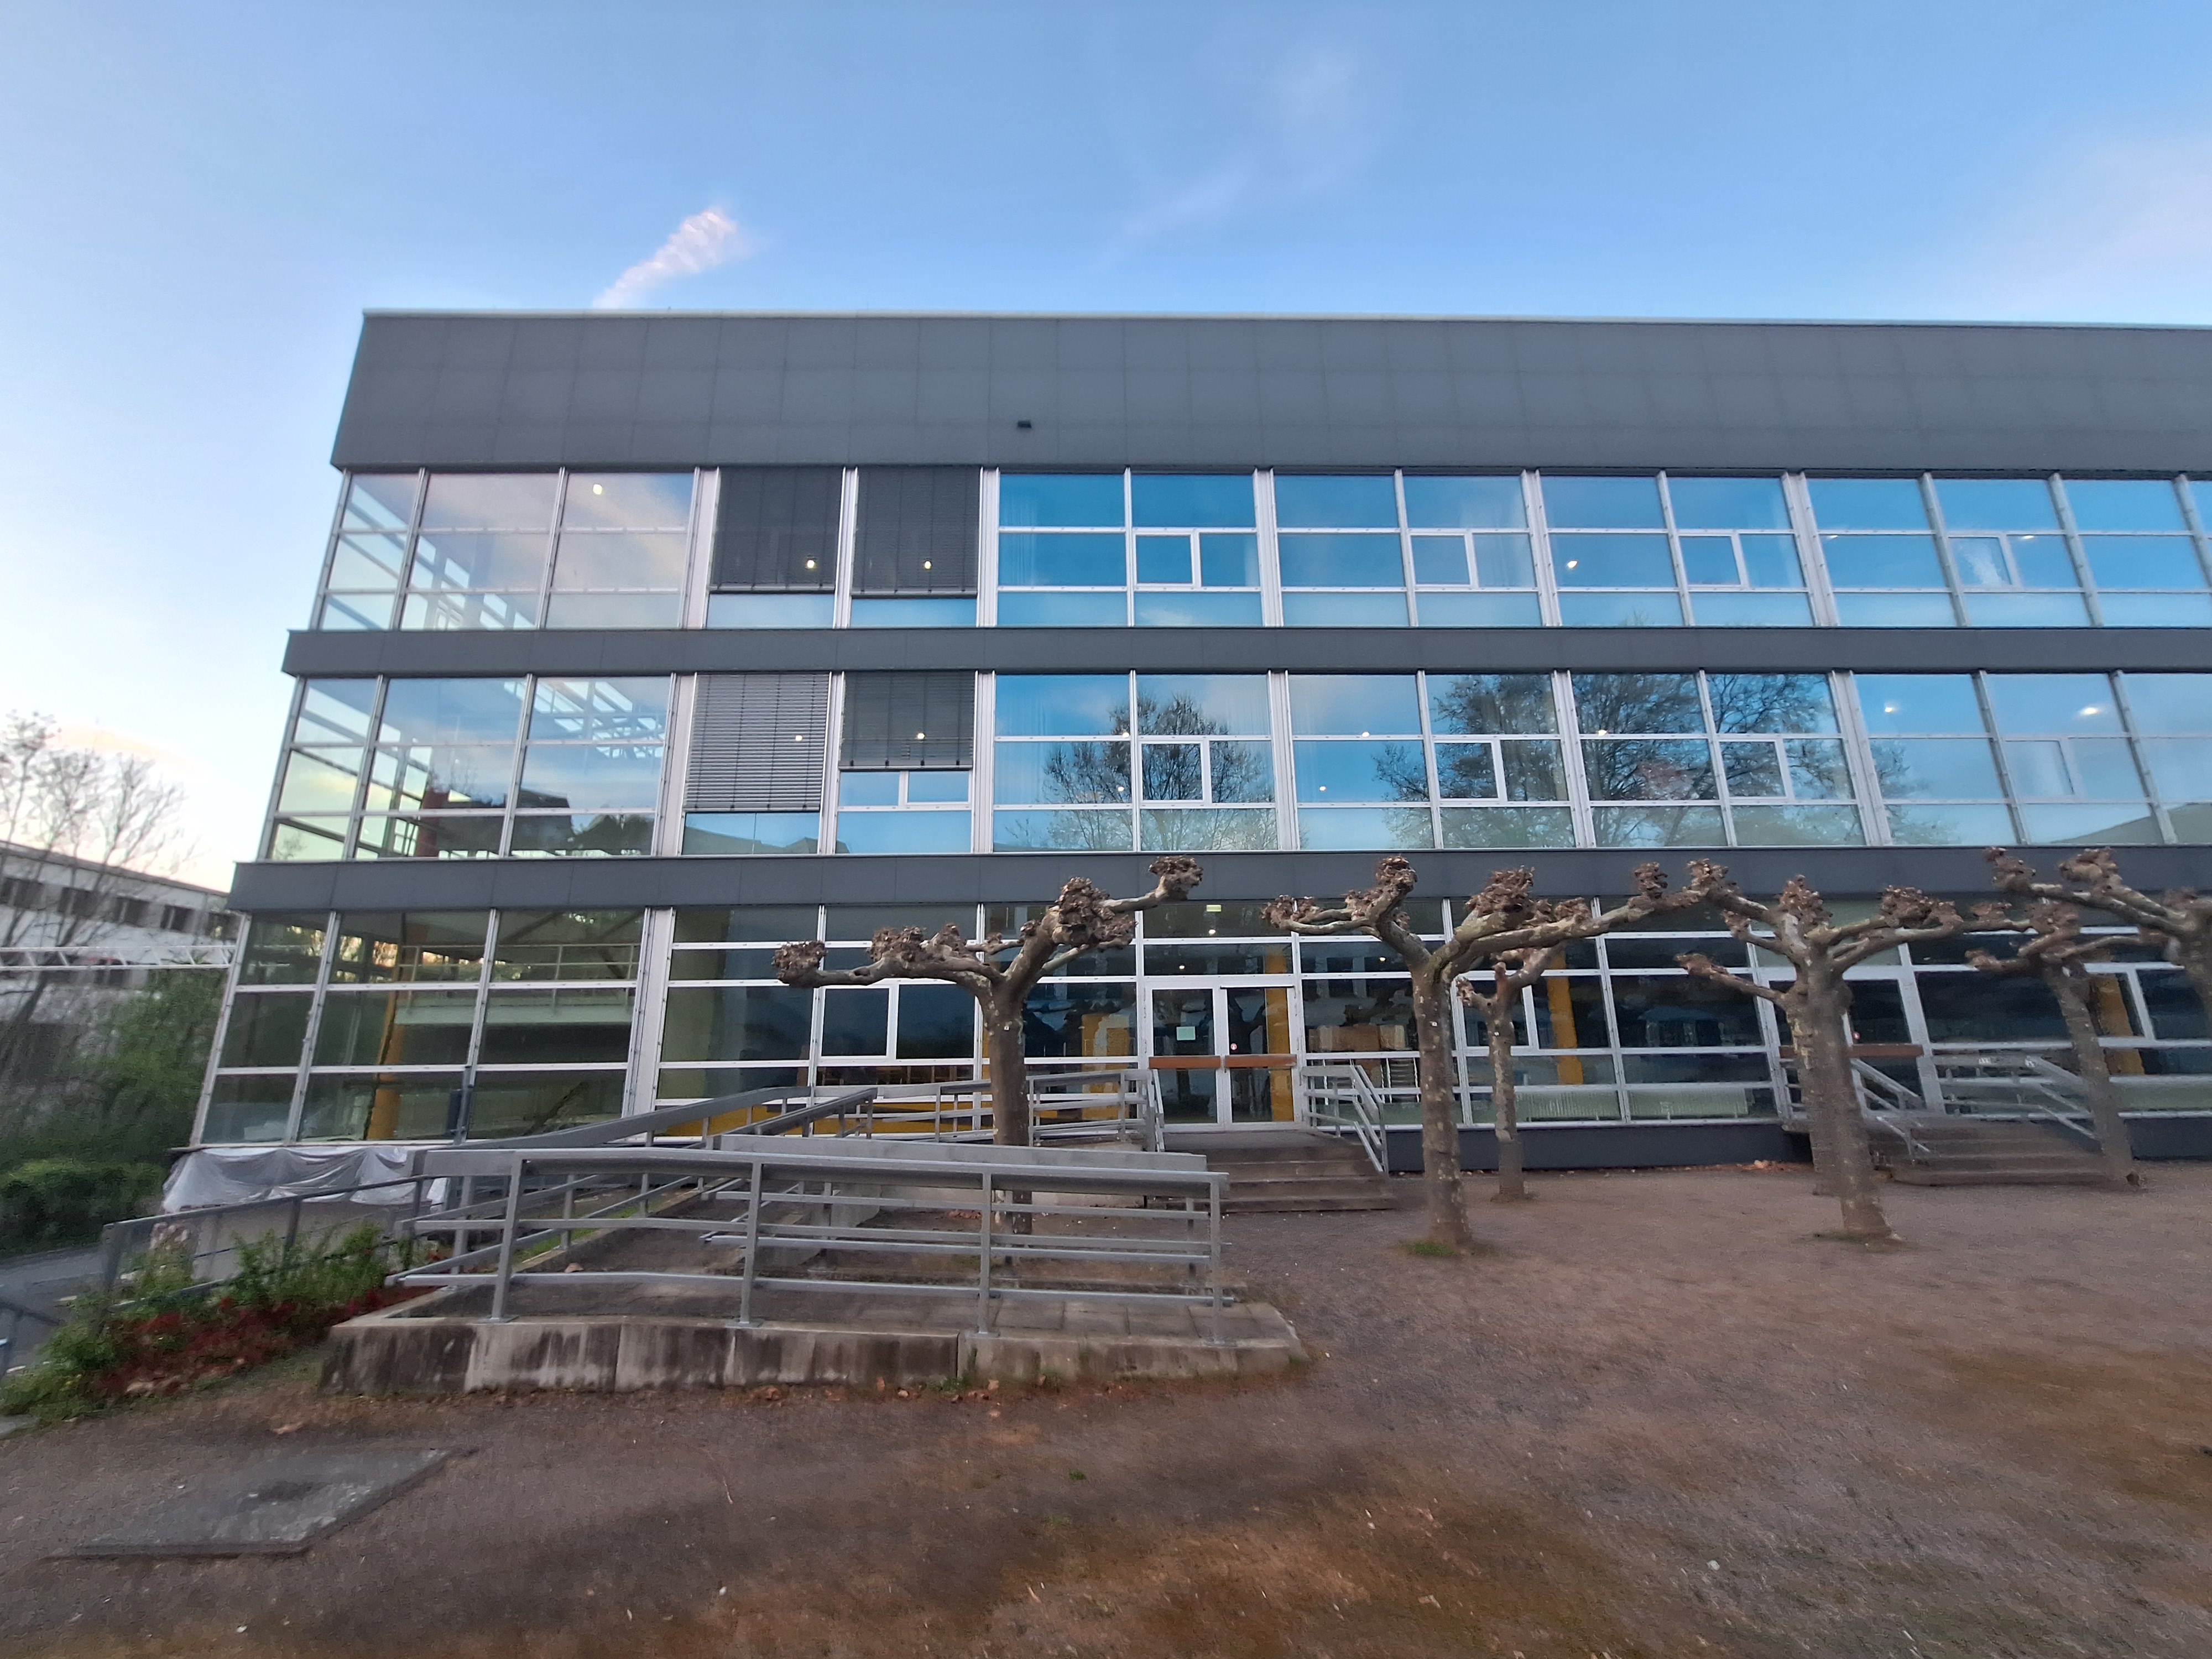
Building: Biegenstraße 14